Grenade launcher

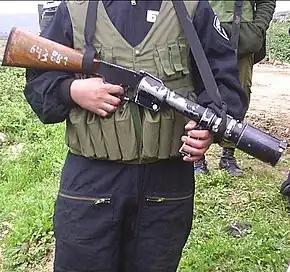
Israeli Border Guard with a Federal M201-Z 37 mm riot gun

The earliest examples of stand-alone grenade launchers in the modern sense were breech-loading riot guns designed to launch tear gas grenades and baton rounds, such as the Federal Riot Gun developed in the 1930s. One of the first examples of a dedicated breech-loading launcher for unitary explosive grenade rounds was the M79 grenade launcher, a result of the American Special Purpose Individual Weapon program (specifically the 40×46mm grenade round developed during Project NIBLICK, applying the German-developed high–low system to produce manageable recoil). The goal for the M79 was the production of a device with greater range than a rifle grenade but more portable than a mortar. Such single-shot devices were largely replaced in military service with underbarrel grenade launchers, removing the need for a dedicated grenadier with a special weapon. Many modern underbarrel grenade launchers can, however, also be used in standalone configurations with suitable accessories fitted; this is of particular preference for groups using submachine guns as their primary armament, since it is rarely practical to mount an underbarrel launcher on such a weapon. Single shot launchers are also still commonly used in riot control operations.